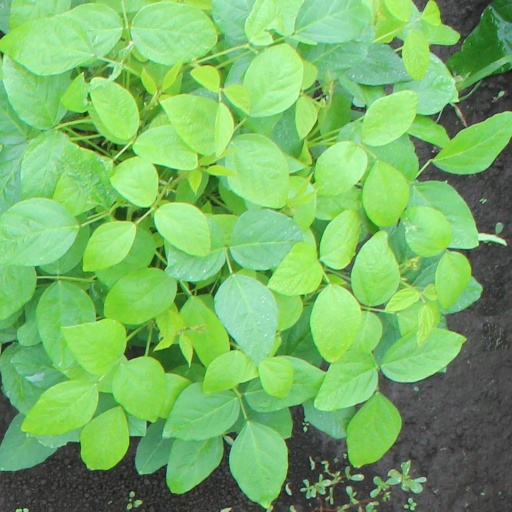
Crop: soybean